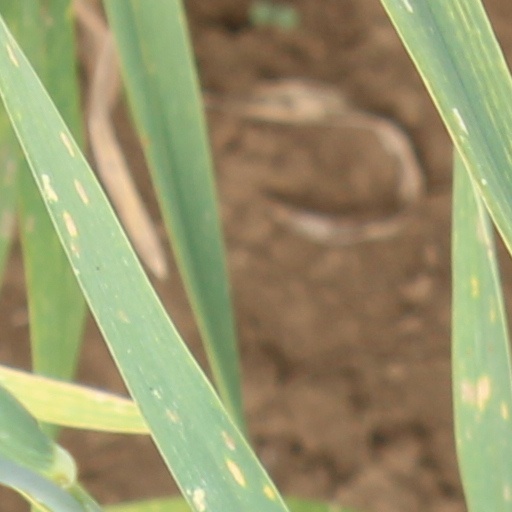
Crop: wheat